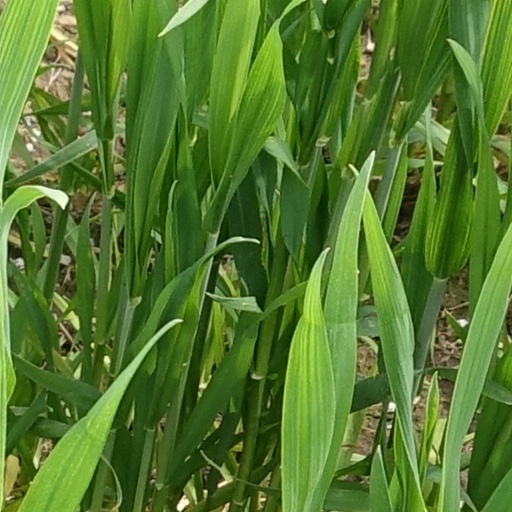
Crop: wheat